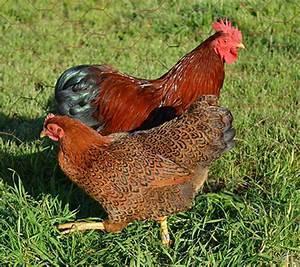
chicken